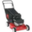
Label: lawn_mower